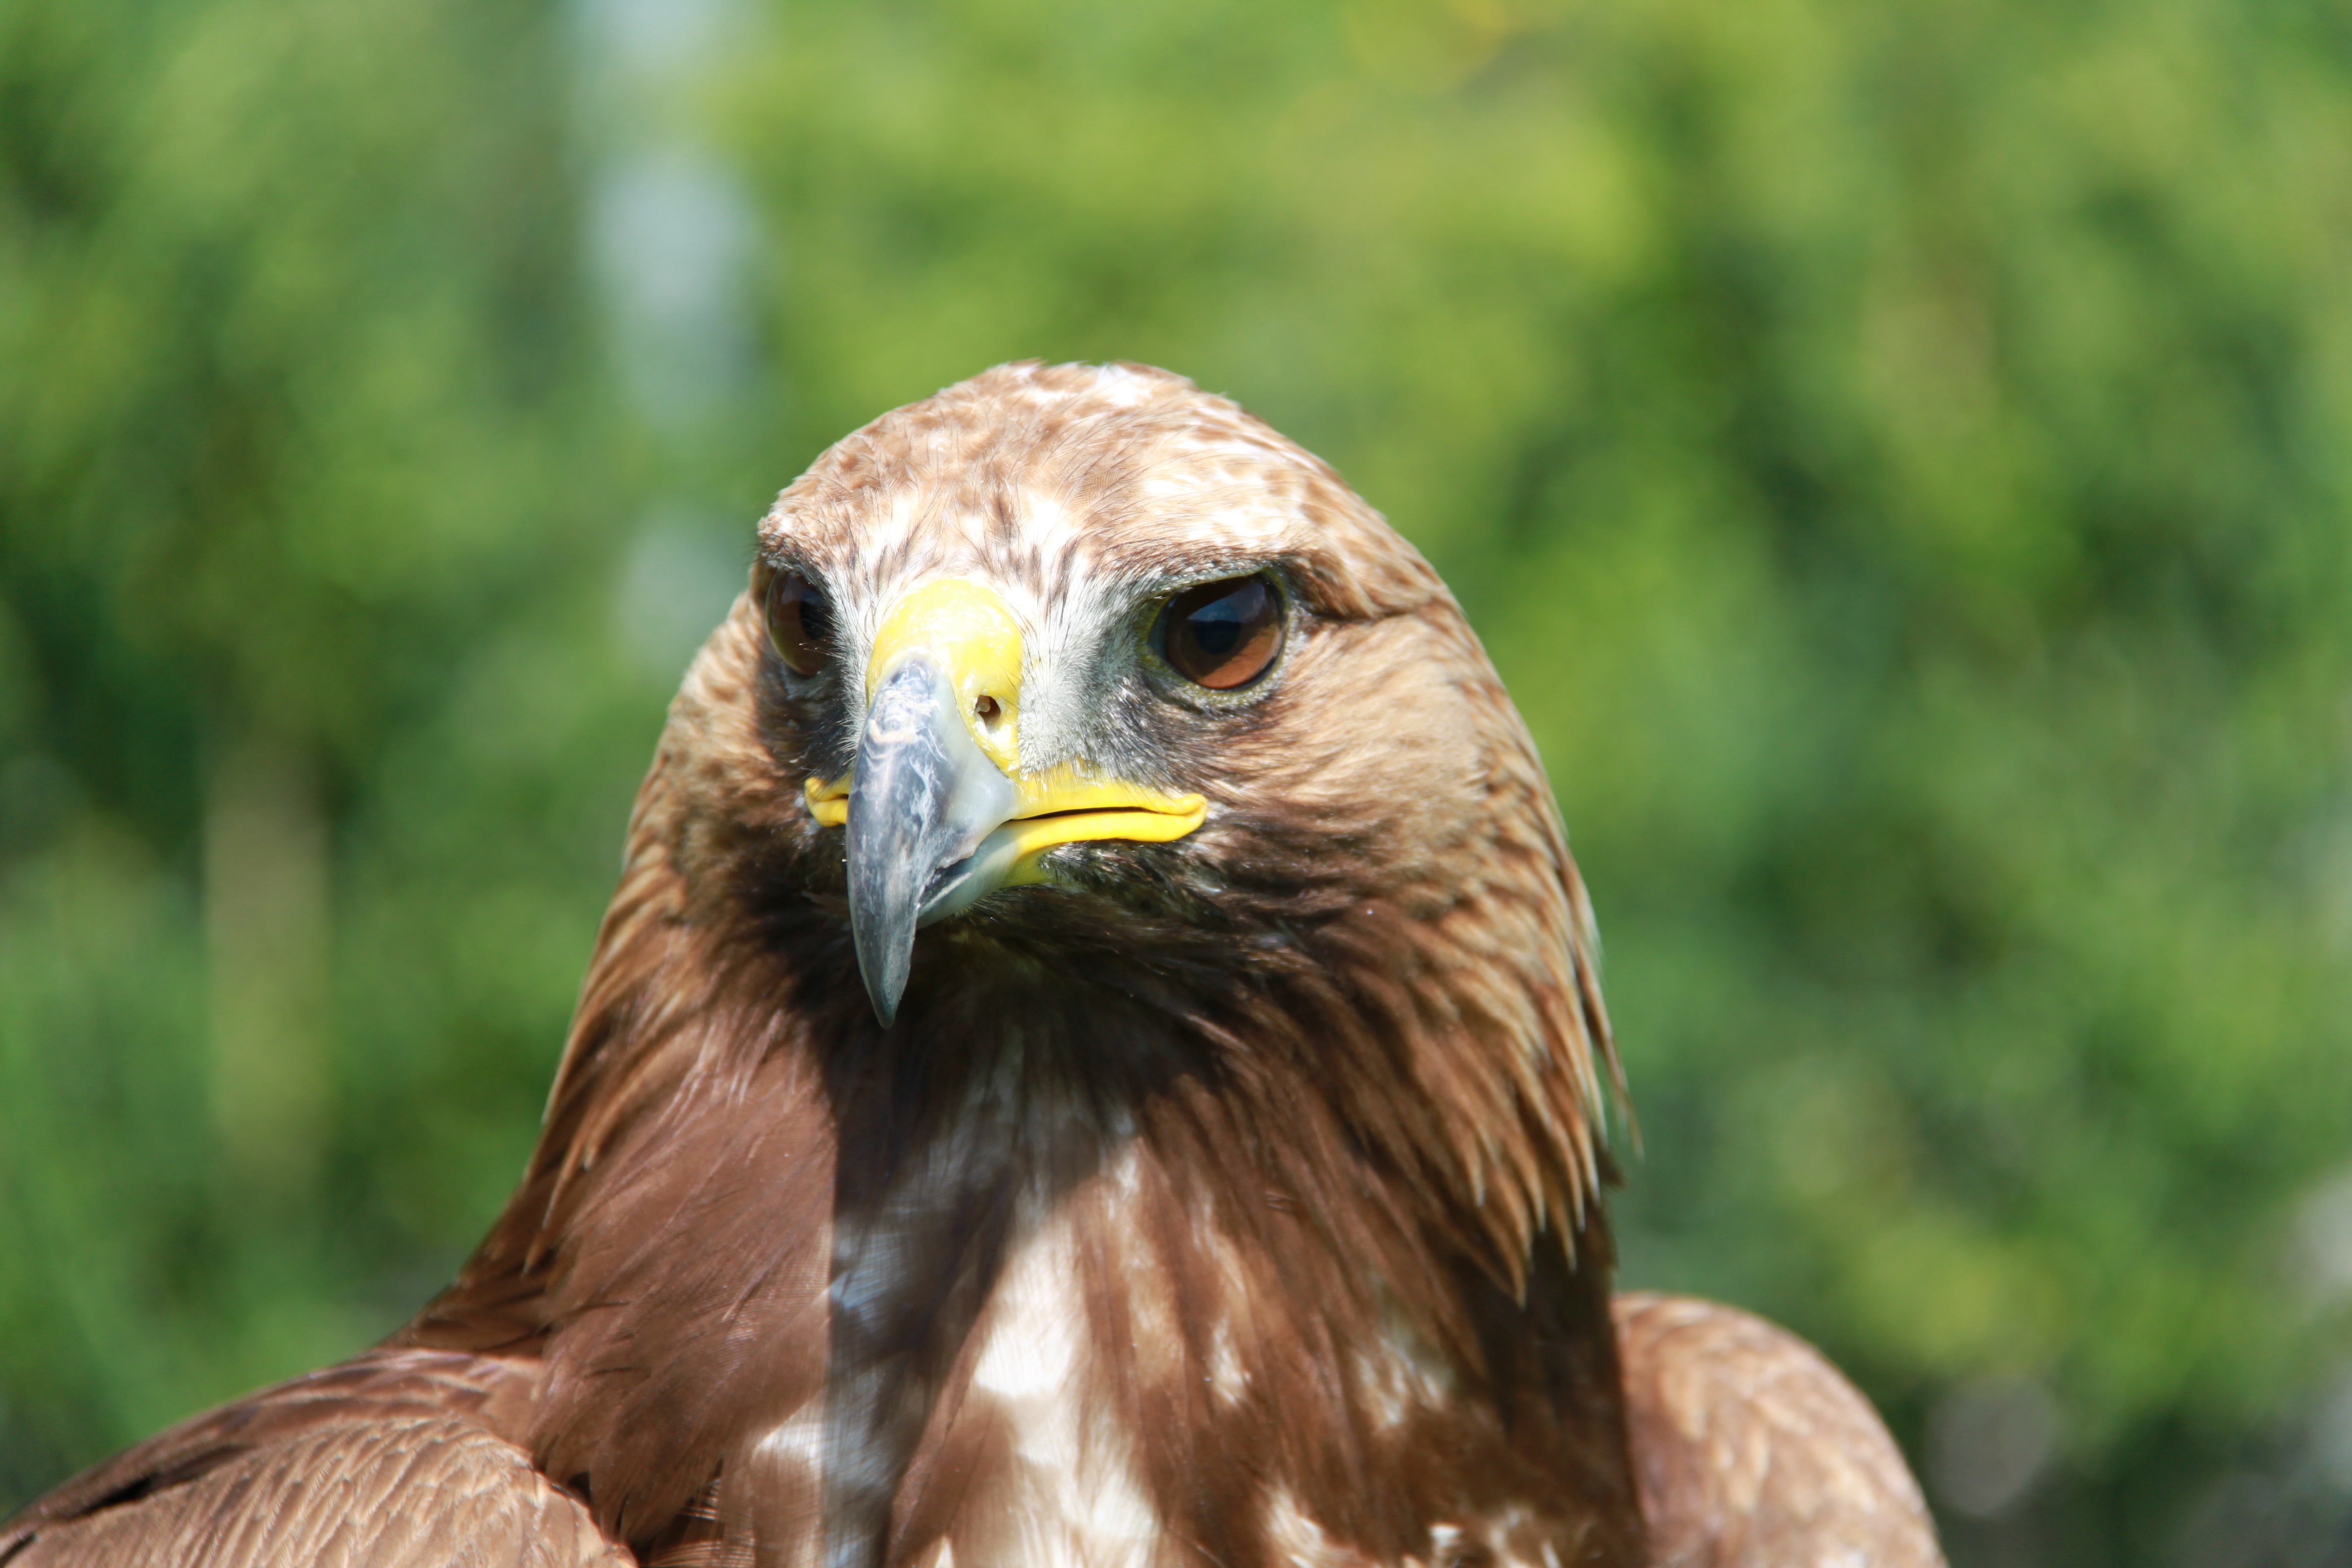
nature, bird, wildlife, beak, eagle, hawk, fauna, raptor, bird of prey, birds, head, vertebrate, vulture, falcon, buzzard, adler, accipitriformes